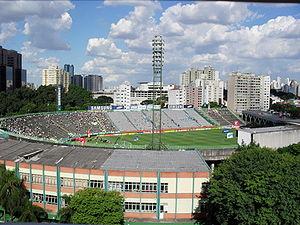
Le Derby Paulista est le nom donné au Brésil au derby de São Paulo entre les équipes de Corinthians et de Palmeiras.